Tunjo

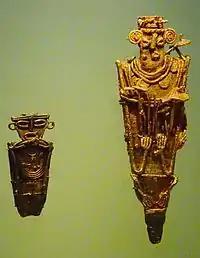
"Tunjos" in the Museo del Oro, Bogotá

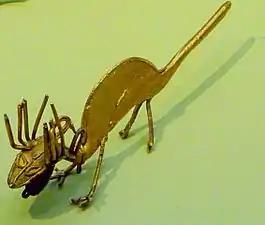
Zoomorph "tunjo" in the Museo del Oro

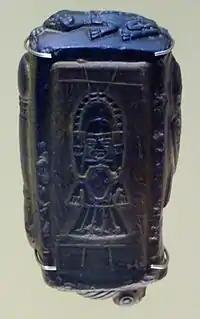
"Tunjo" mold in the Museo del Oro

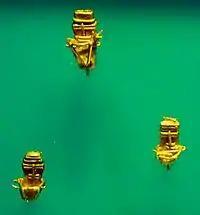
"Tunjos" of "tumbaga" in the Museo del Oro

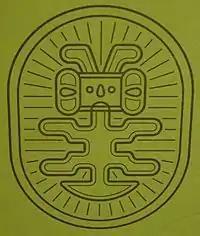
"Tunjo" symbol of Club Colombia beer

A tunjo (from Muysccubun: "chunso") is a small anthropomorphic or zoomorphic figure elaborated by the Muisca as part of their art. "Tunjos" were made of gold or "tumbaga"; a gold-silver-copper alloy. The Muisca used their "tunjos" in various instances in their religion and the small votive offering figures have been found in various places on the Altiplano Cundiboyacense, Colombia. "Tunjos" were used as offer pieces, to communicate with the gods and when the Muisca asked for favours from their deities. Muisca scholar Pedro Simón wrote about the "tunjos" of the Muisca.